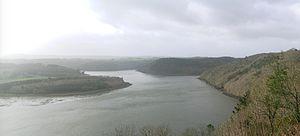
l'Aulne vue des hauteurs de Landévennec, en amont du cimetière de navires.
L’Aulne est un fleuve côtier français de 144 km de long, qui prend sa source sur la commune de Lohuec dans les Côtes-d'Armor et se jette dans la rade de Brest au niveau des communes de Landévennec et de Rosnoën. Sa partie aval est aussi dénommée « Rivière de Châteaulin ».